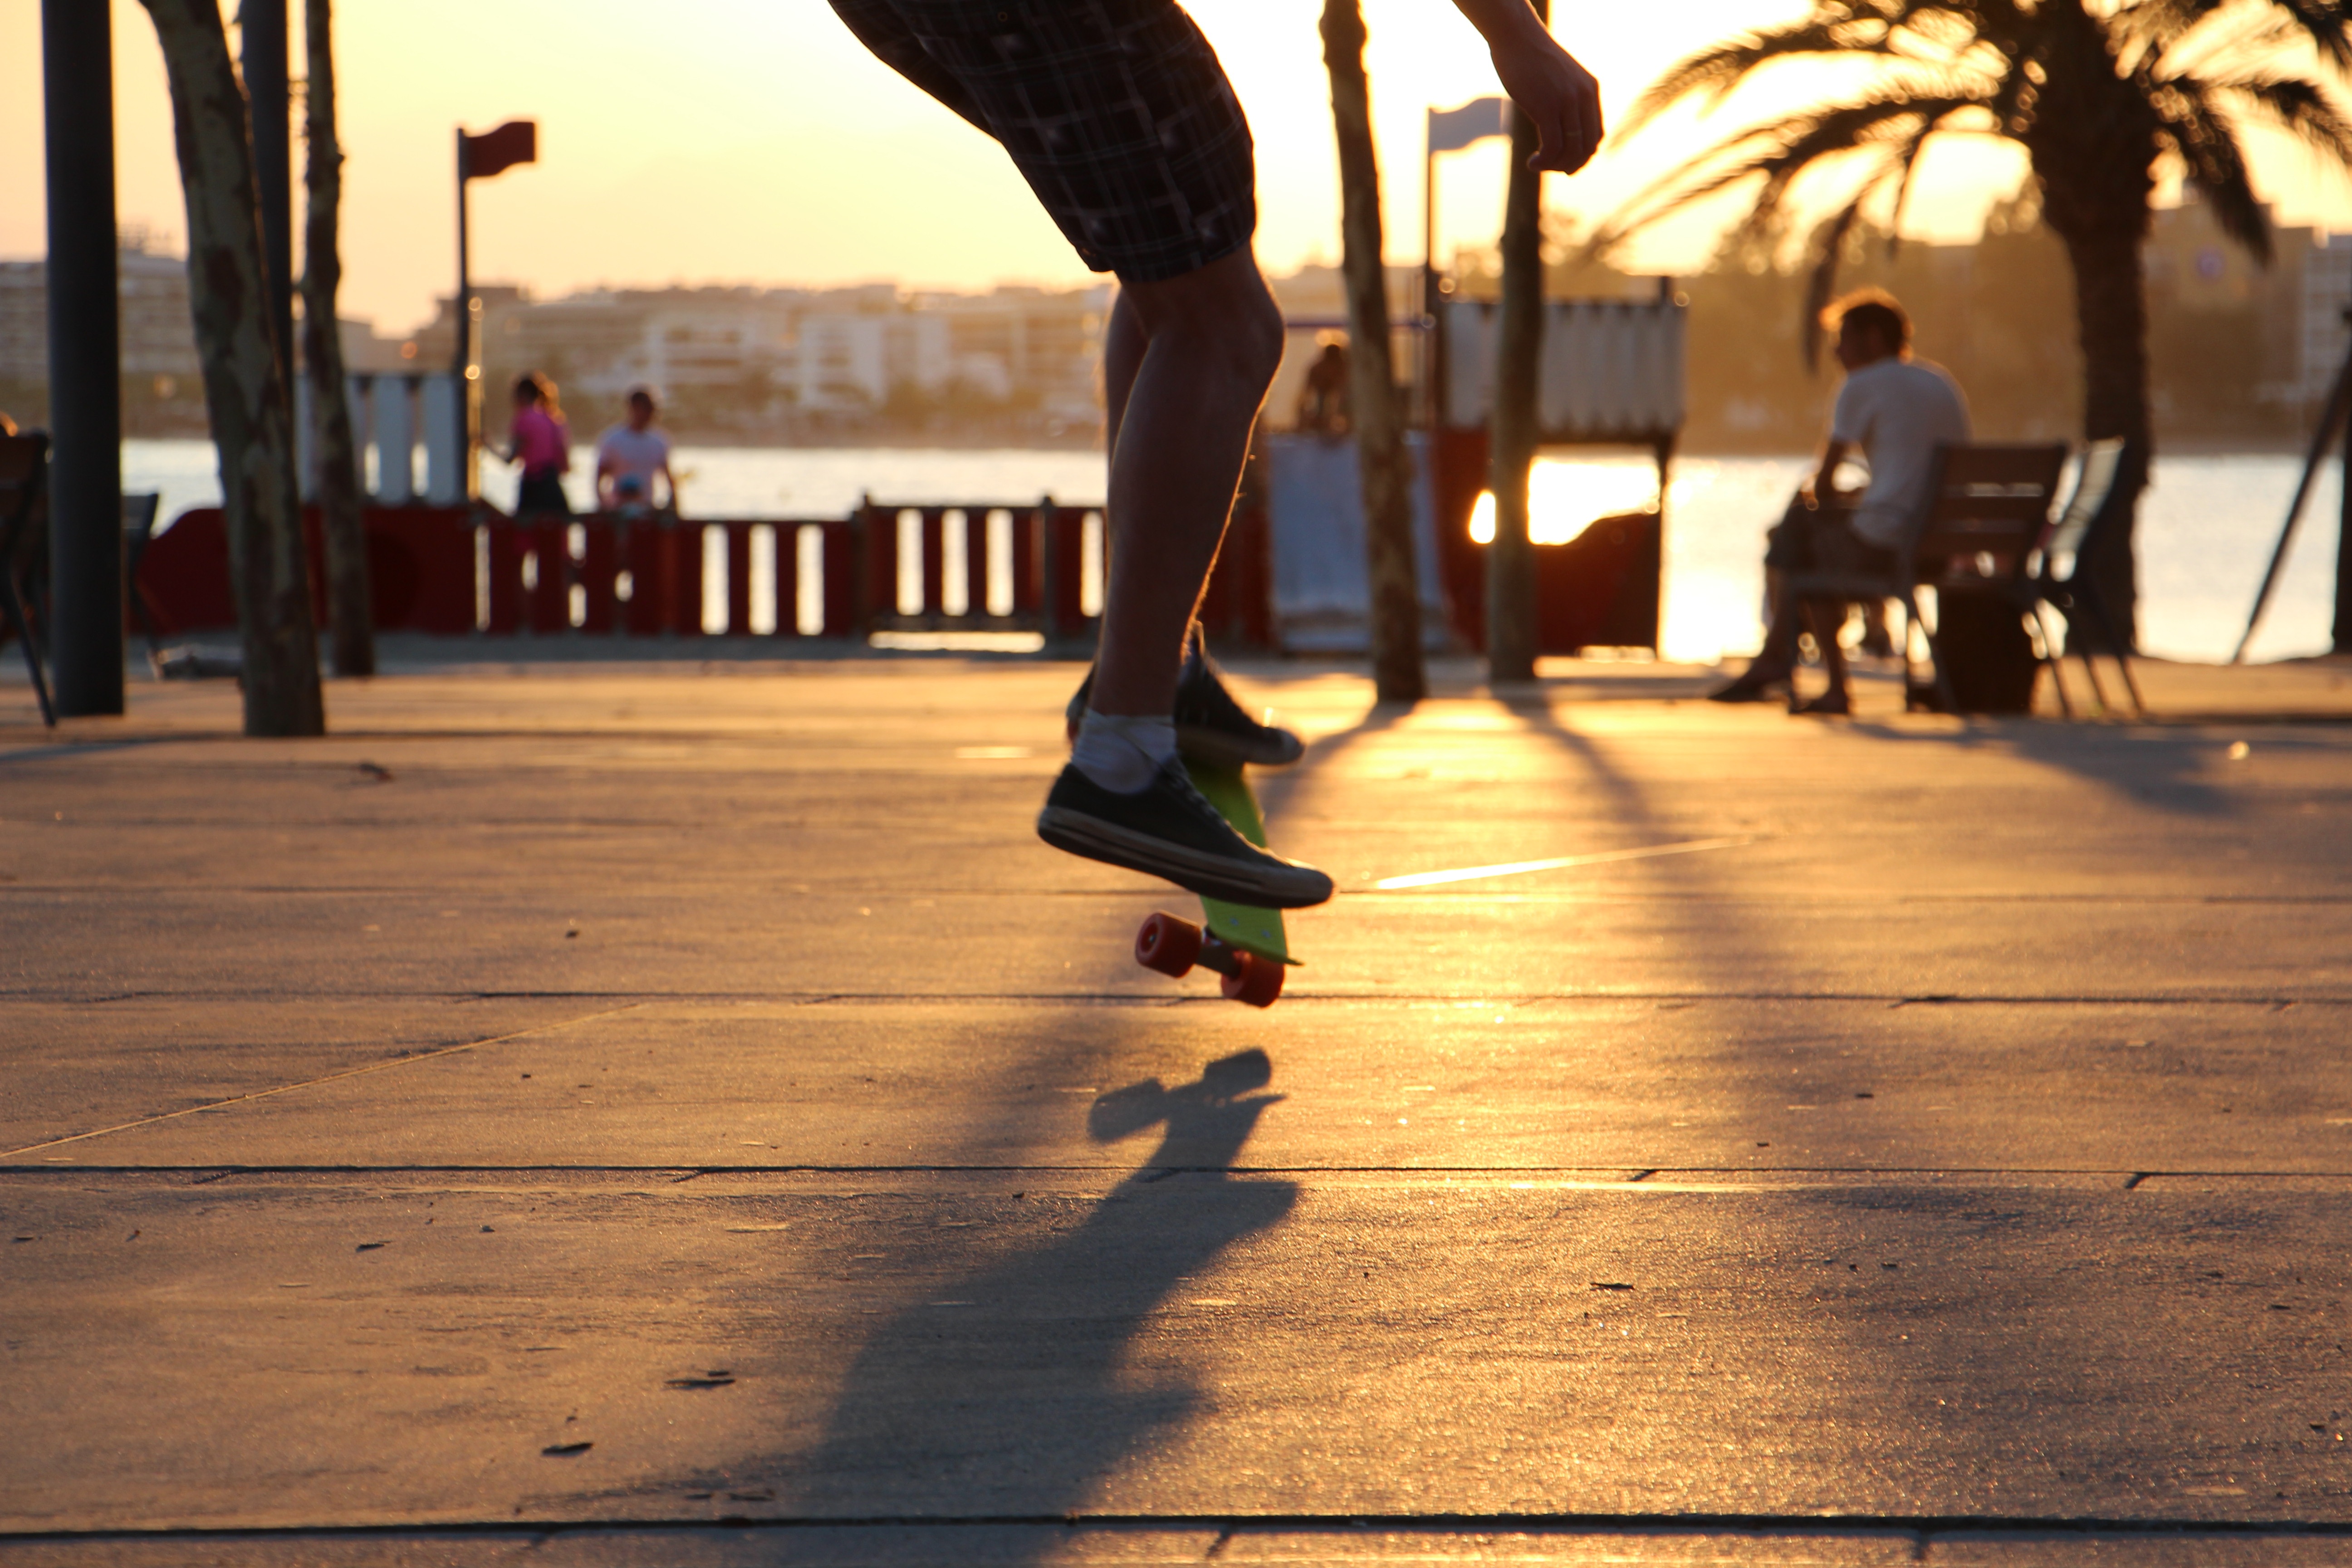
beach, sea, wood, sun, skateboard, sports